Lin-Manuel Miranda

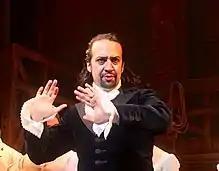
Miranda in "Hamilton", 2016

While on vacation in 2008, Lin-Manuel Miranda had read Ron Chernow's biography of Alexander Hamilton. Inspired by the book, he wrote a rap about Hamilton that he performed for the White House Evening of Poetry, Music, and the Spoken Word on May 12, 2009, accompanied by Alex Lacamoire. Miranda later said he spent a year writing the "Hamilton" song "My Shot", revising it countless times so that every verse would reflect Alexander Hamilton's intellect. By 2012, Miranda was performing an extended set of pieces based on the life of Hamilton, which he referred to as the "Hamilton Mixtape." "The New York Times" called it "an obvious game changer".